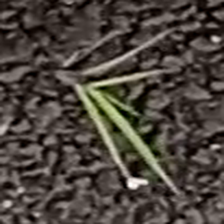
Weed species: Digitaria_SP_(Digitaria Sanguinalis )